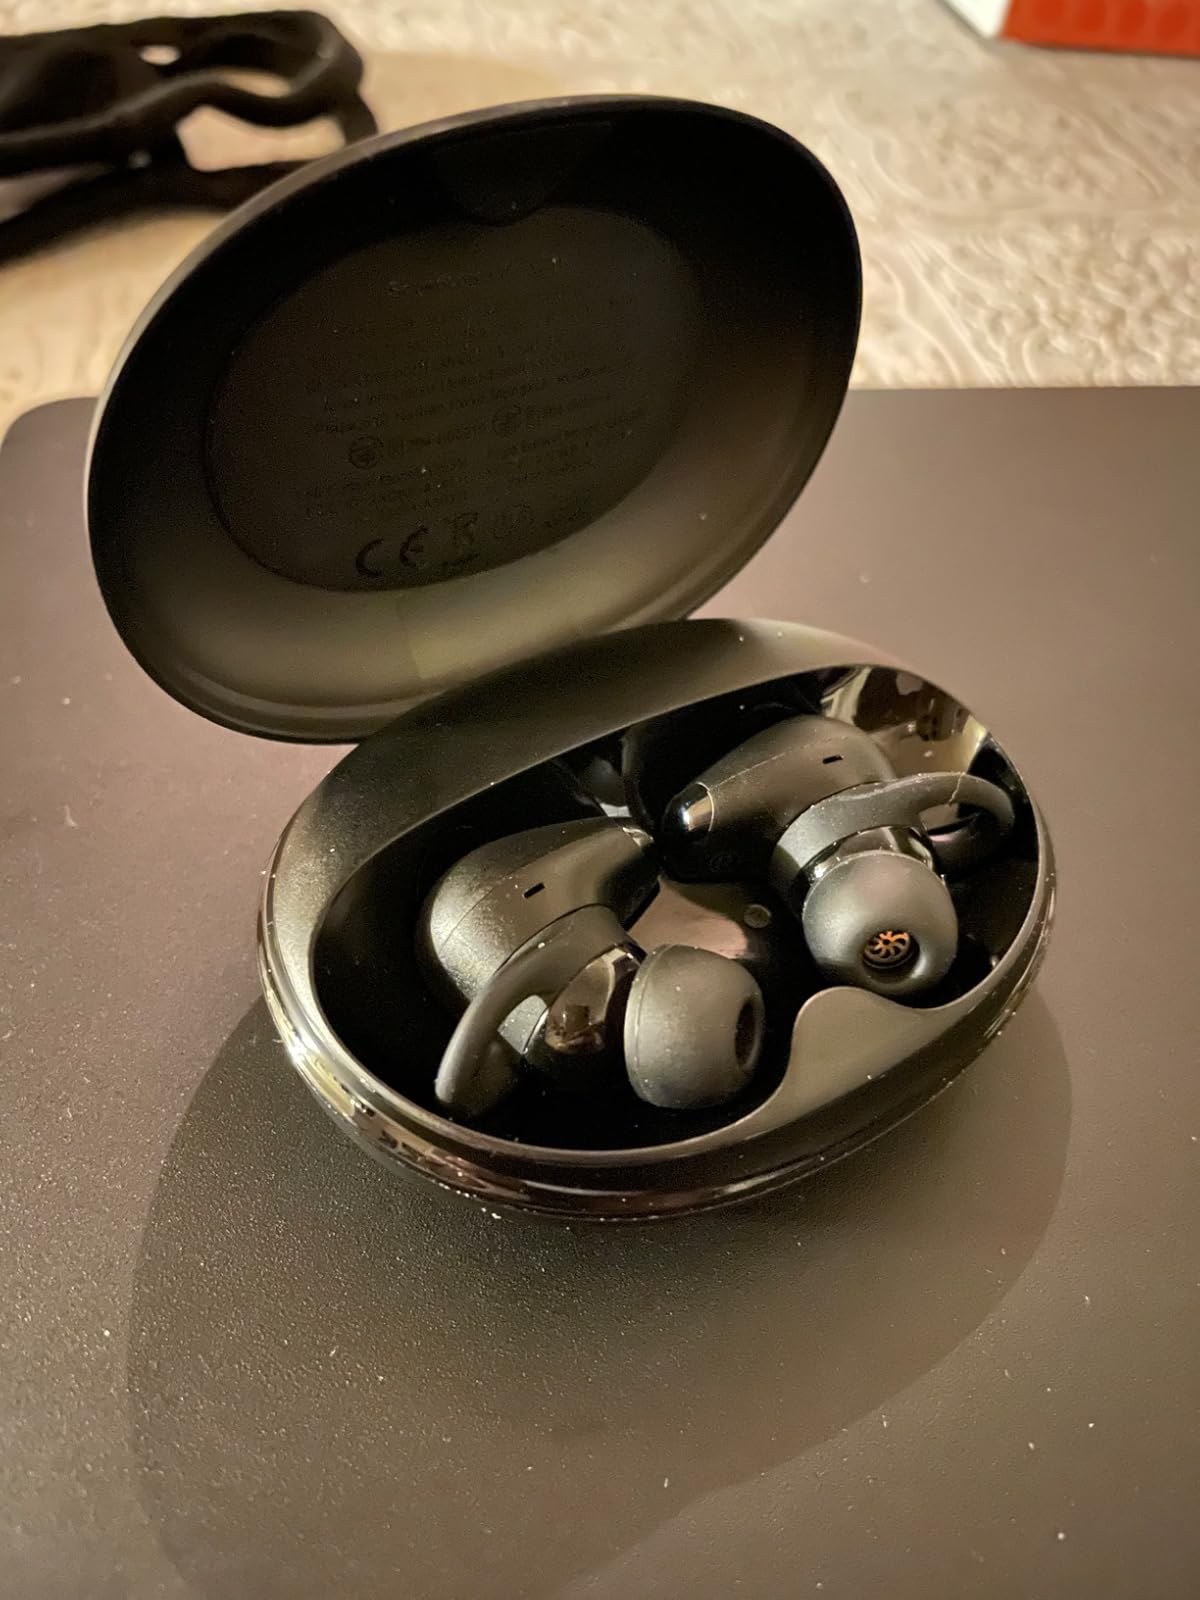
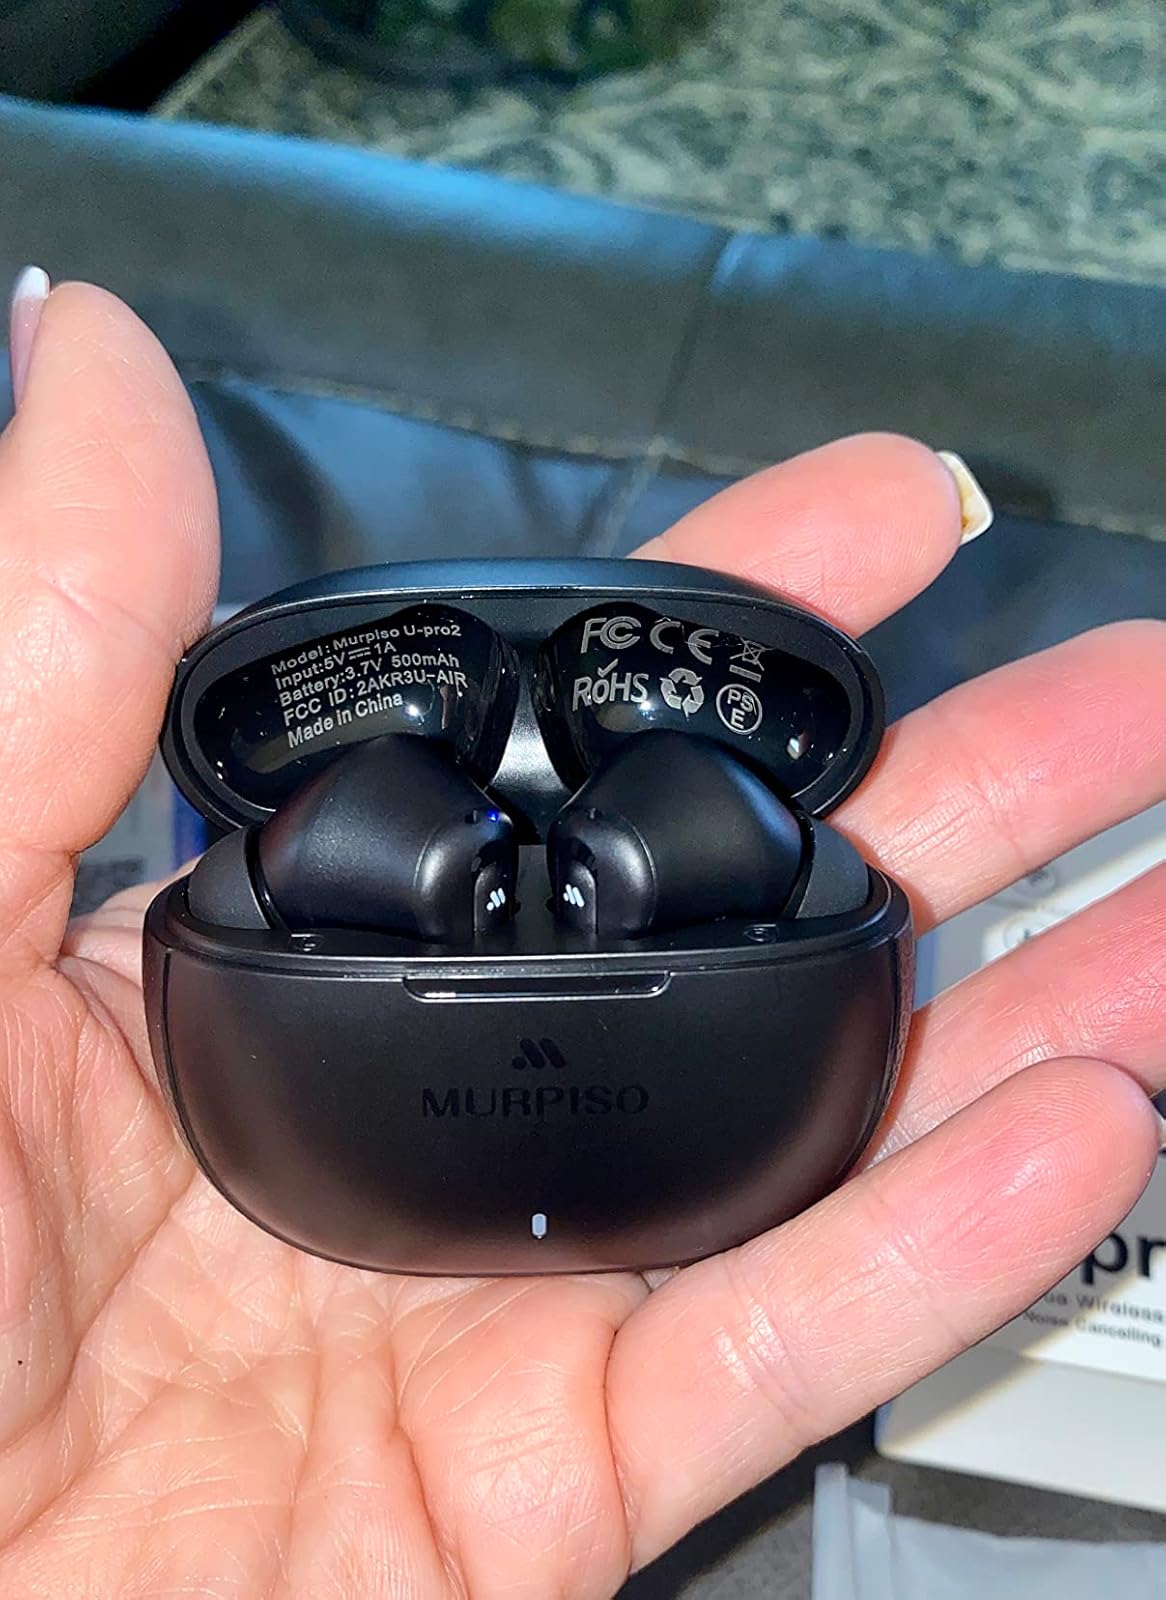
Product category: earbuds
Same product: no